Paska (bread)

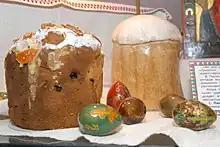
Paska bread kulich in Belgorod Oblast, Russia

In the Mennonite communities of North America, the act of baking the "paska" bread was a ritual that commemorated the resurrection of Christ.